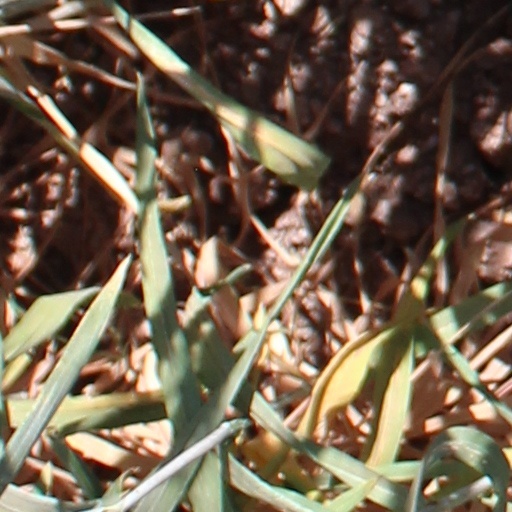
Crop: wheat